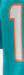
Number: 1